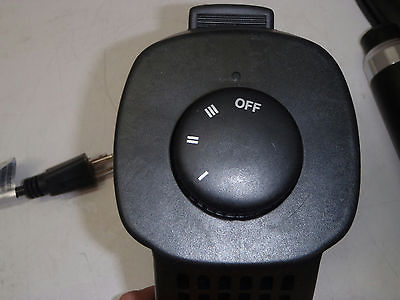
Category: fan